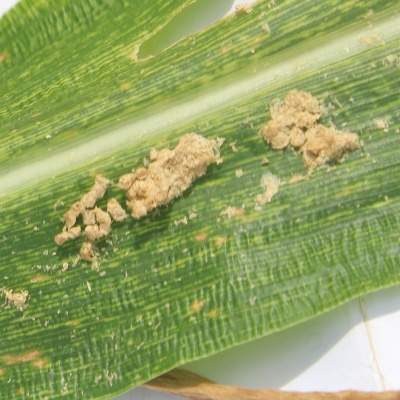
Crop: Maize
Condition: streak virus